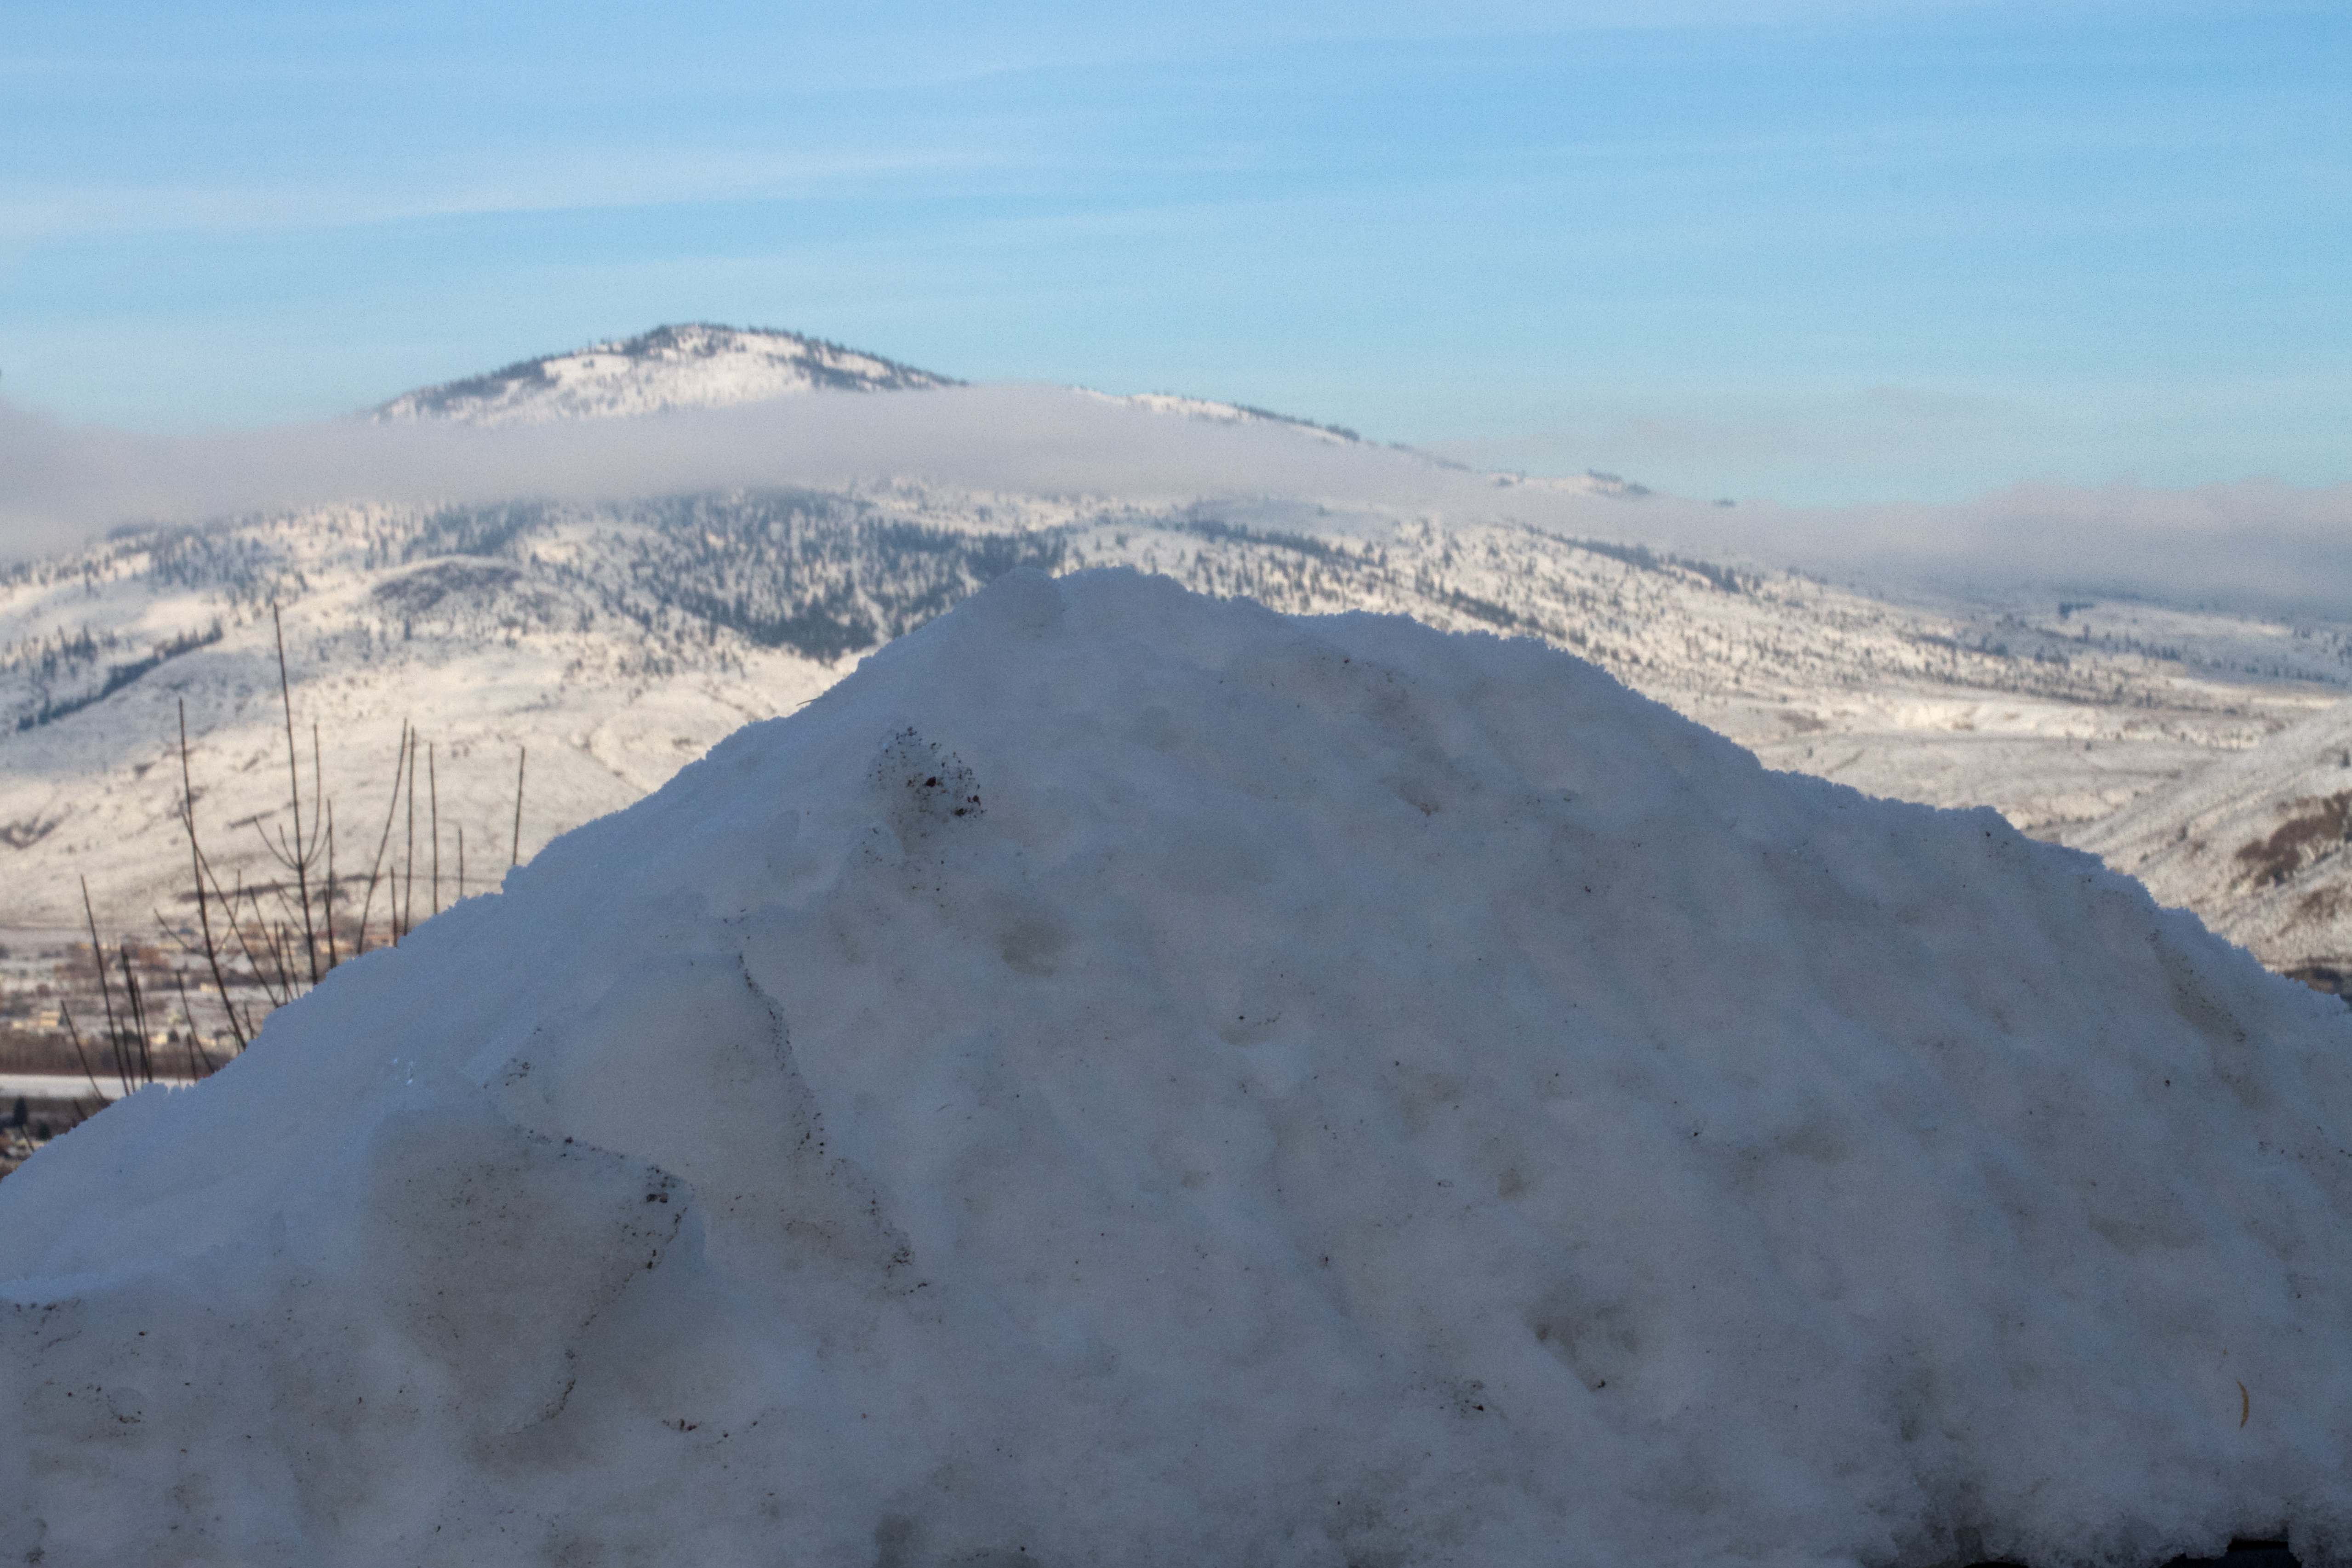
mountain, snow, winter, mountain range, weather, season, ridge, summit, plateau, fell, 2015365, landform, mountainous landforms, geological phenomenon